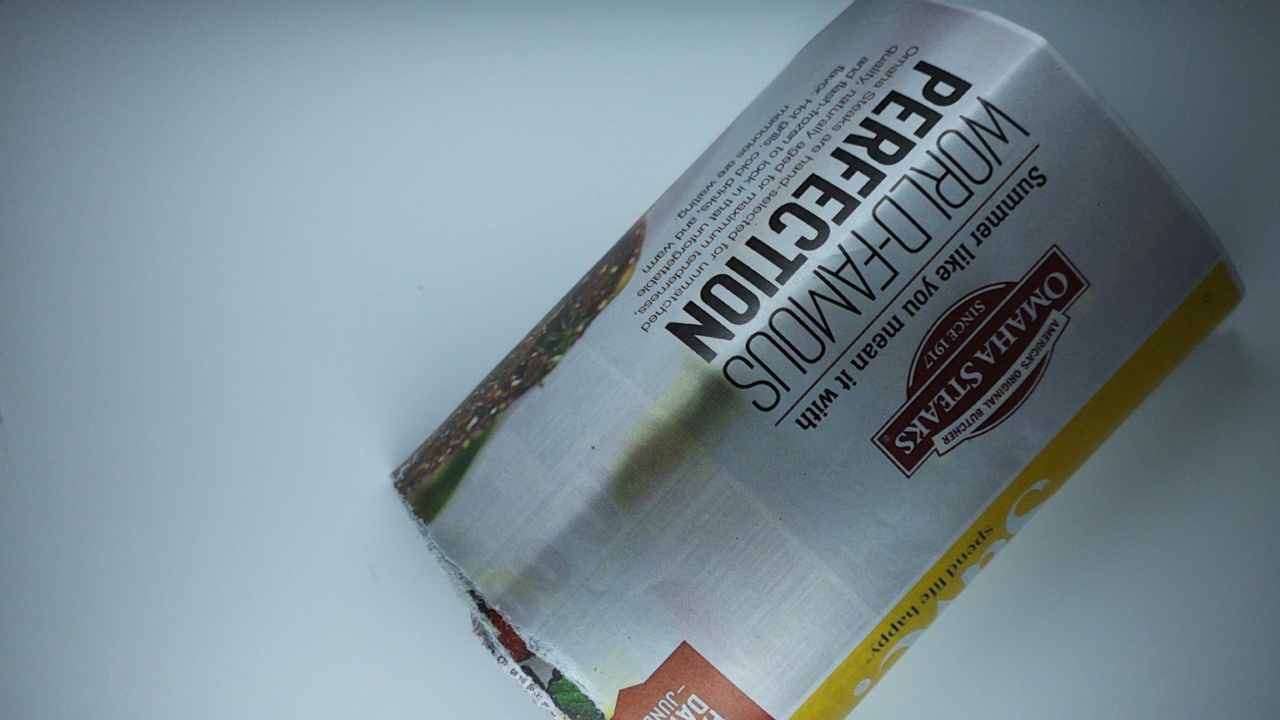
Label: recycle